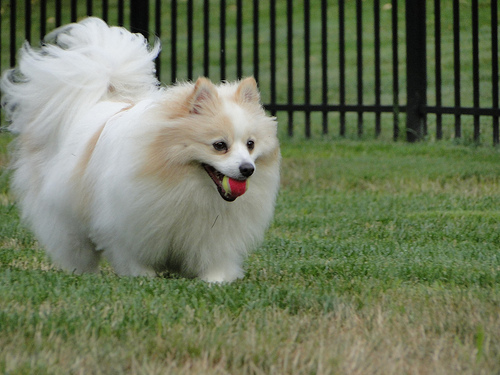
Animal: dog
Breed: pomeranian